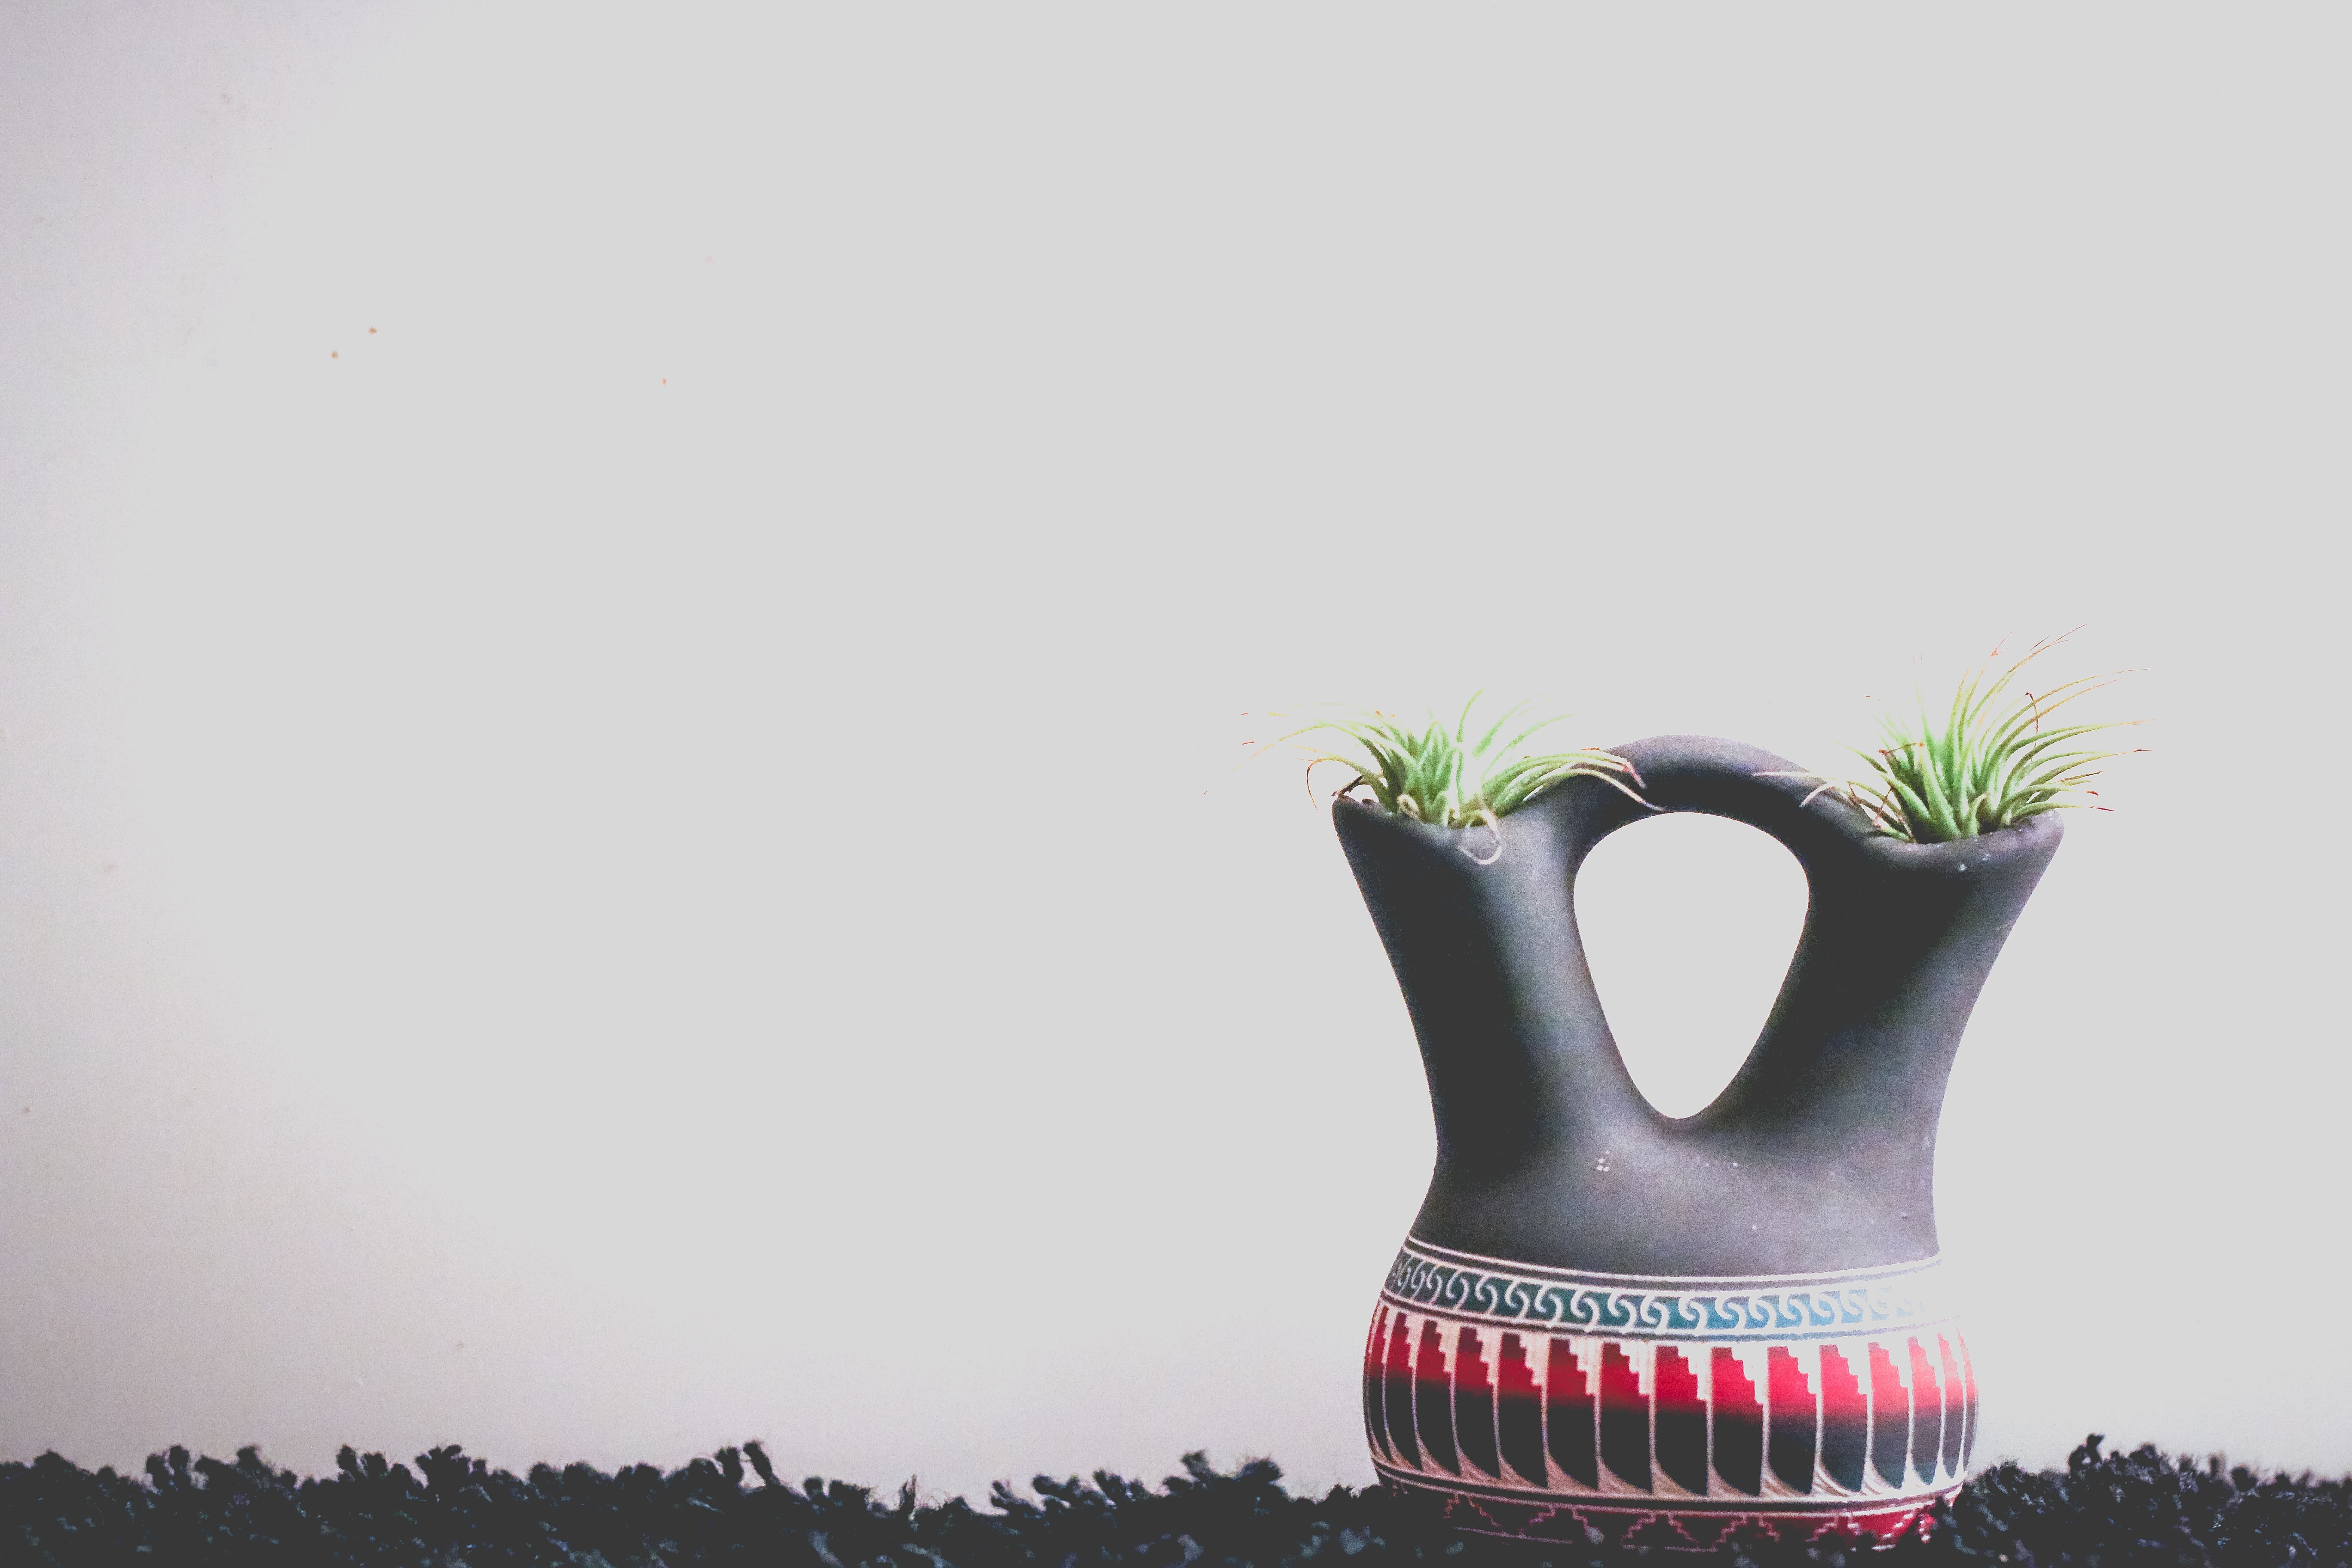
product, still life photography, grass, flowerpot, photography, stock photography, plant, vase, shoe